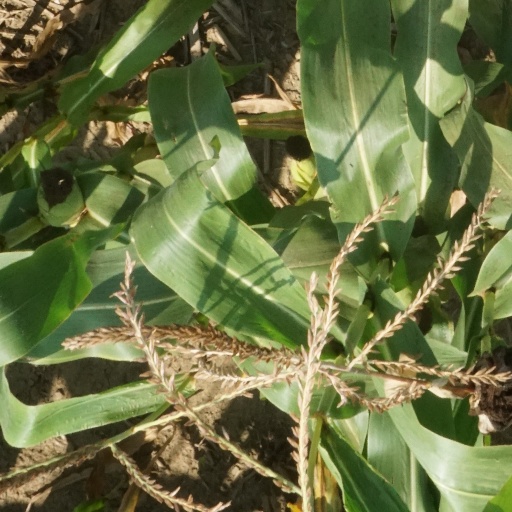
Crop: maize; corn